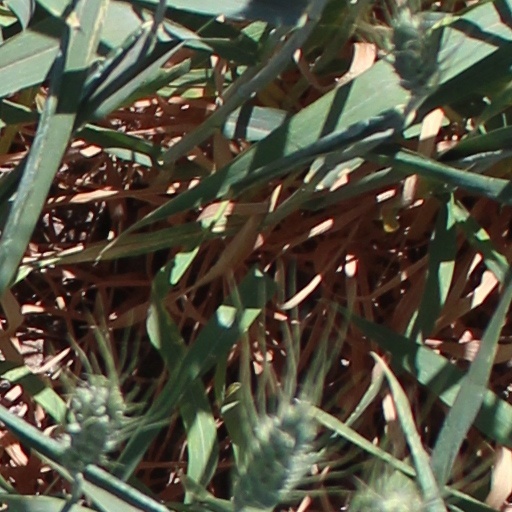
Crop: wheat